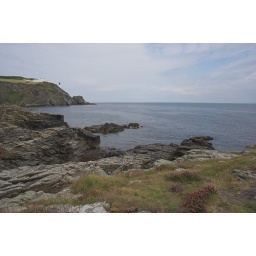
Walking around the rocks to the lighthouse at Maughold Head.